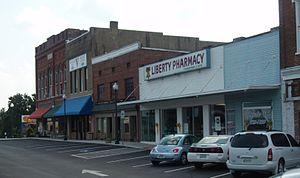
Centerville est le siège du comté de Hickman, dans l'État du Tennessee aux États-Unis.